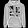
Label: Pullover